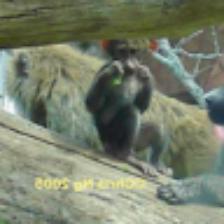
Label: NonHuman